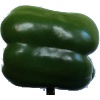
Label: green_pepper